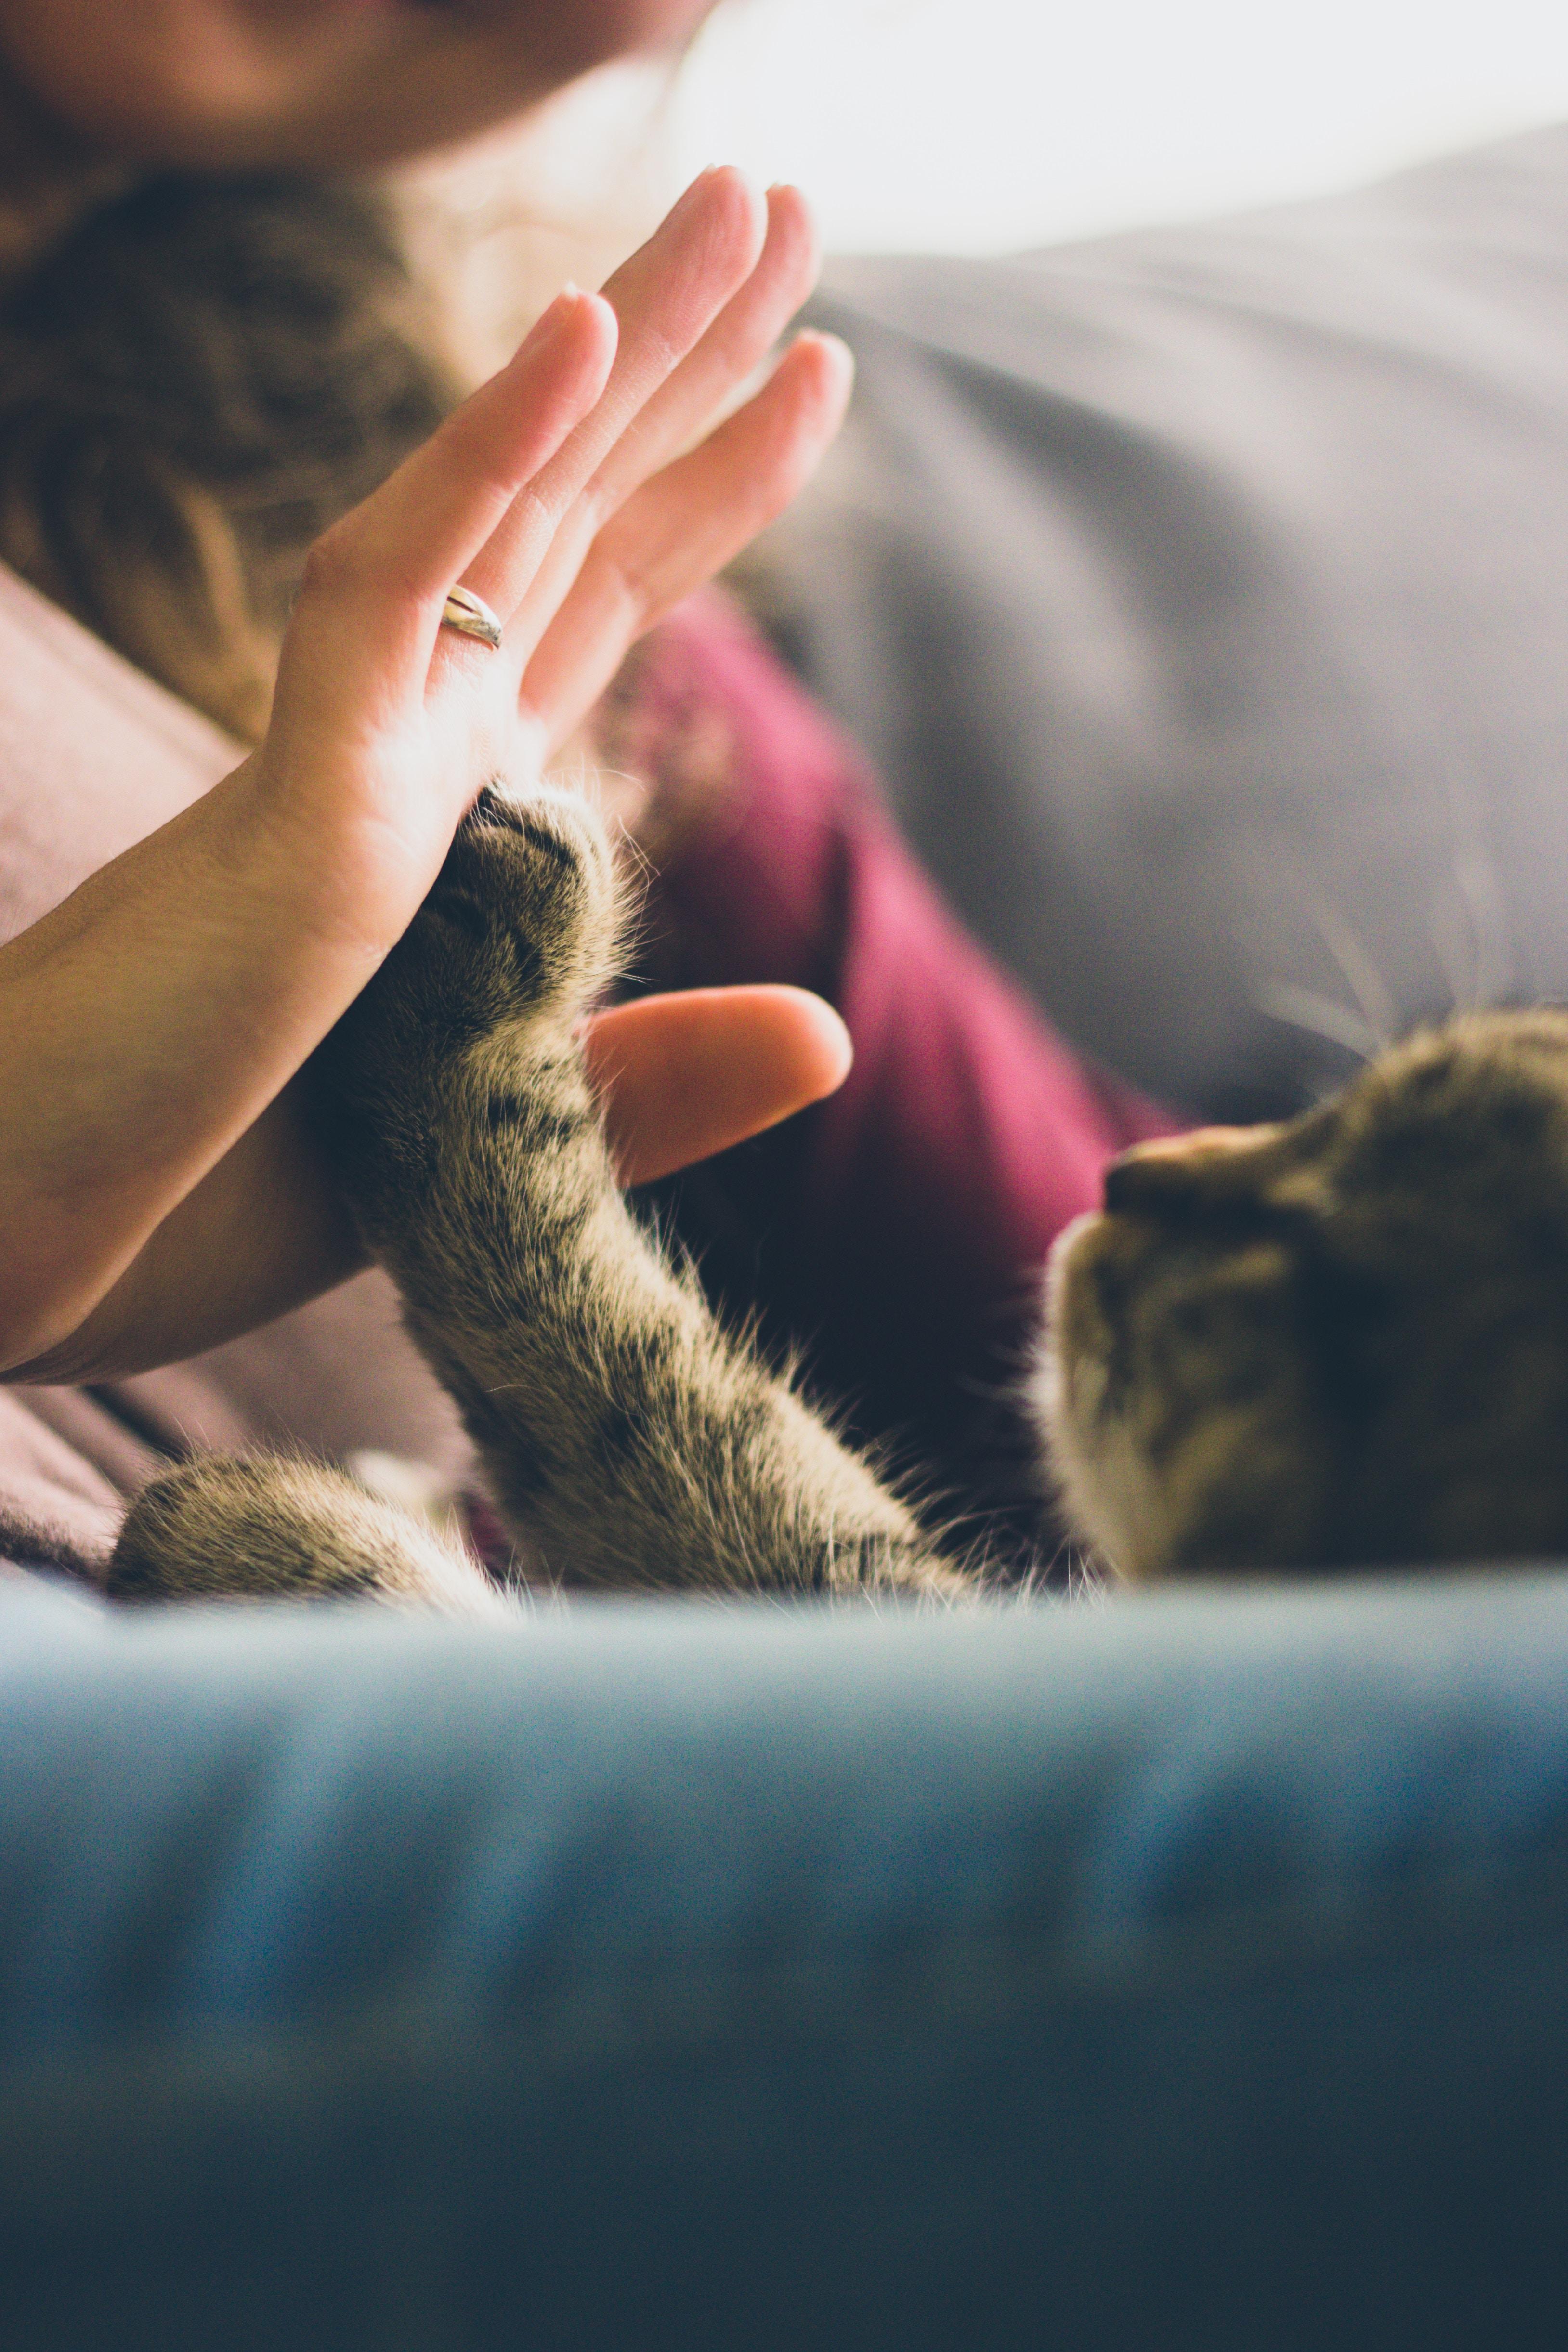
cat